Diwali (The Office)

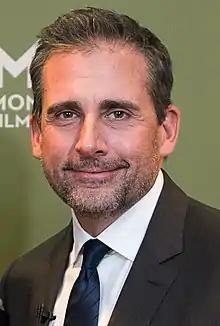
Steve Carell received positive critical reception for his performance.

"Diwali" first aired on November 2, 2006, in the United States on NBC during November sweeps week. According to Nielsen Media Research, an estimated 8.8 million viewers watched the episode, and it earned a 4.2/10 ratings share among adults aged 18 to 49. In other words, it was seen by 4.2 percent of all 18- to 49-year-olds, and 10 percent of all 18- to 49-year-olds watching television at the time of the broadcast. This was the series' highest rating since the season premiere. The episode also ranked first in its timeslot among both adults and men aged 18 to 34.